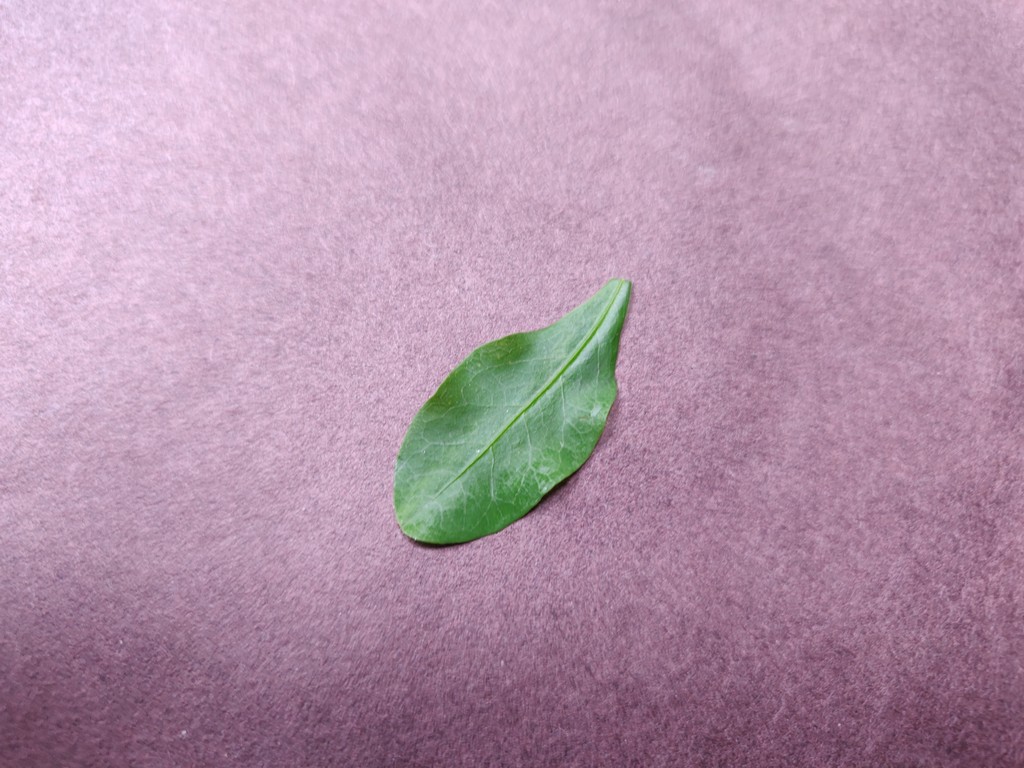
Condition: Healthy
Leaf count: single
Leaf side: front